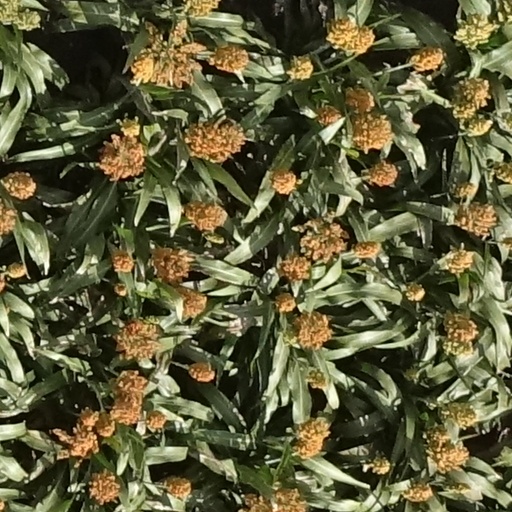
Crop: sorghum